Far-right politics in Croatia

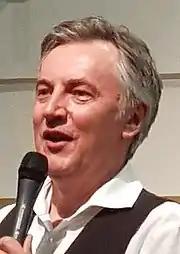
Miroslav Škoro, the founder and first leader of the Homeland Movement

The coalition led by the Homeland Movement came third at the 2020 parliamentary election, winning 10.89% of the vote and 16 seats. The abortion debate was one of the leading topics during political debates, while the Homeland Movement advocated a ban on abortion.